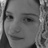
Emotion: happy